Love and War (Dragonlance)

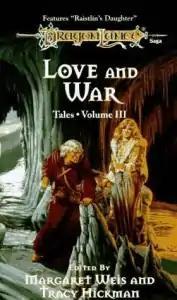
The cover of the first edition of Love and War

Love and War is an anthology of fantasy stories published by TSR, Inc. in 1987. It was published under the Dragonlance brand name and is set in that brand's fictional world of Krynn. It is the ninth Dragonlance novel to be published, and the third book in the "Dragonlance Tales" series, all three books of which are anthologies of stories set in the Dragonlance milieu. The other two books in this series are "The Magic of Krynn" and "Kender, Gully Dwarves, and Gnomes". Unlike the Dragonlance novels published up until that point, the Tales books do not exclusively follow one group of characters, but instead range across the entire scope of the setting.